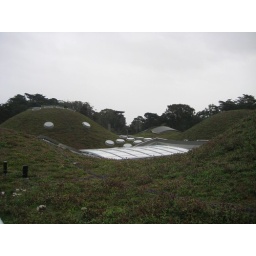
120 up on a living roof at the california academy of sciences in golden gate park.JPG